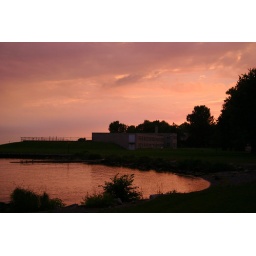
A water treatment plant in Kingston ON (near Queen's) at sunset